Doping in tennis

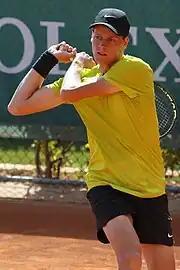
Jannik Sinner (2023)

In 2013, Viktor Troicki refused to partake in a mandatory blood test carried out by the International Tennis Federation (ITF). As part of the 2013 anti-doping program administered by the governing body, it is compulsory that, when requested by ITF staff, players provide in and/or out-of-competition blood and urine testing. While it is possible for players to ask to be excused from such test, it is at the discretion of the ITF to postpone such tests.